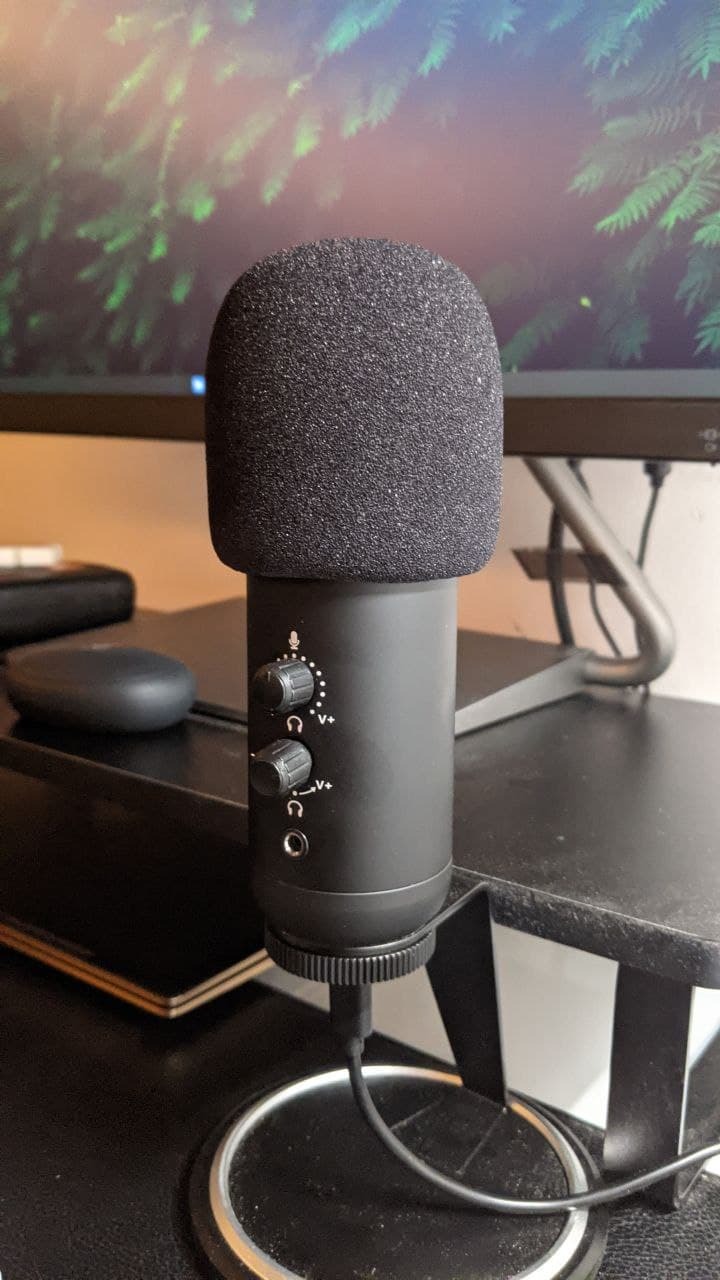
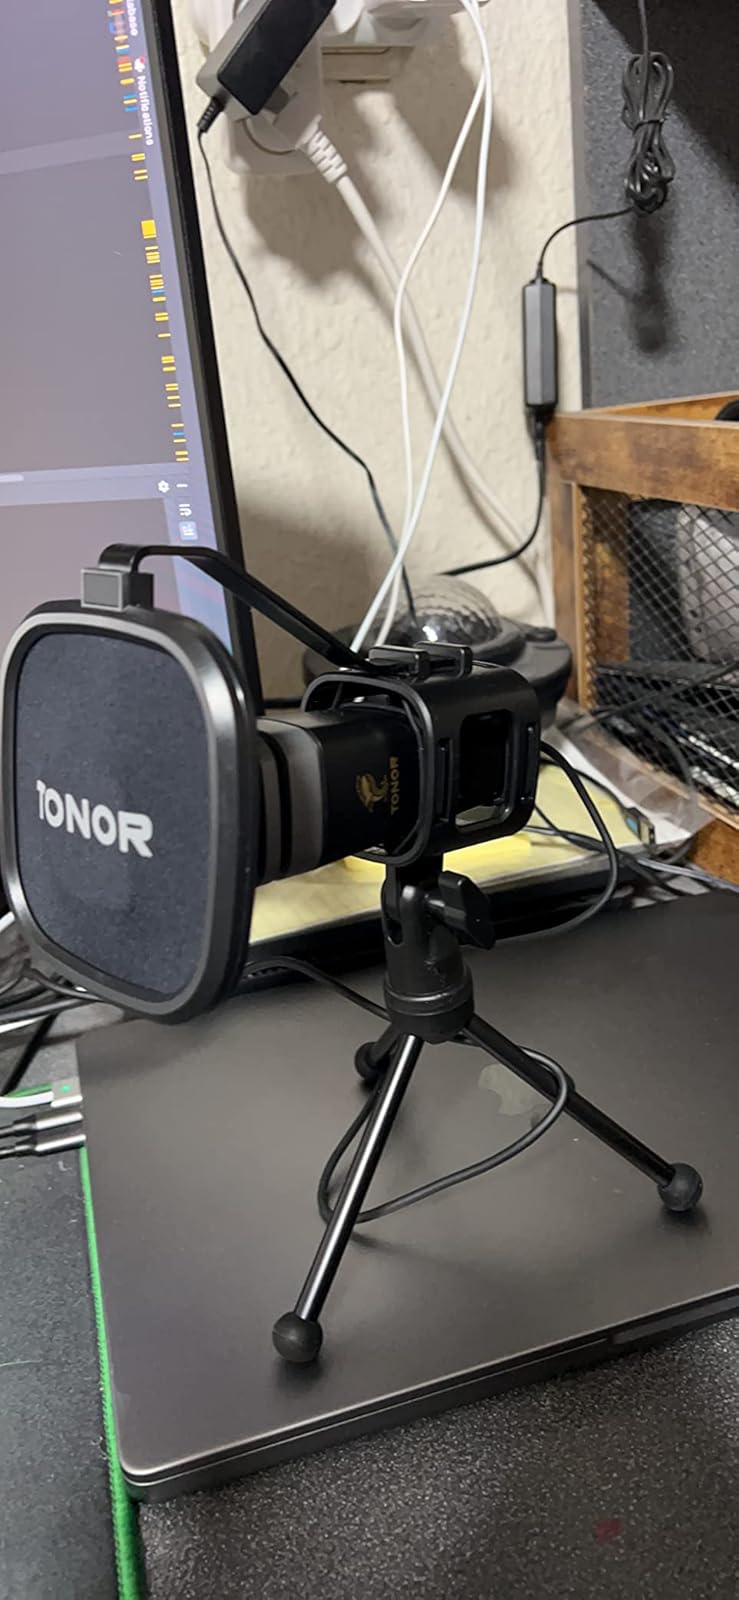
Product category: microphone
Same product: no